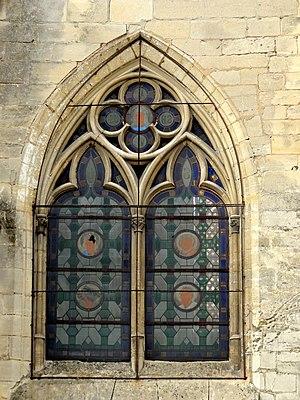
Croisillon sud, fenêtre orientale.
L'église Saint-Gervais-et-Saint-Protais est une église catholique paroissiale située à Bessancourt, en France. Bien que le village ait été érigé en paroisse en 1189, l'analyse de l'architecture de l'église ne permet pas de faire remonter la construction des parties les plus anciennes, le chœur et le transept, beaucoup avant le milieu du XIIIᵉ siècle. Les travaux commencent donc après la fondation de l'abbaye de Maubuisson, dotée de Bessancourt et de Frépillon dès l'origine grâce à la générosité de Blanche de Castille. De style gothique rayonnant, le chœur, la croisée du transept et le croisillon sud sont d'une finesse que l'extérieur très sobre ne laisse pas soupçonner : seul le remplage délicat des fenêtres témoigne de la construction avec grand soin. La nef et ses bas-côtés sont d'une facture moins élégante et de toute évidence plus récents. Les grandes arcades avec leurs gros piliers cylindriques isolés évoquent le style gothique primitif, mais les frises en dessous des tailloirs, le pilier sud-est du clocher, les bas-côtés et les fenêtres hautes révèlent un style gothique flamboyant du dernier quart du XVᵉ siècle.